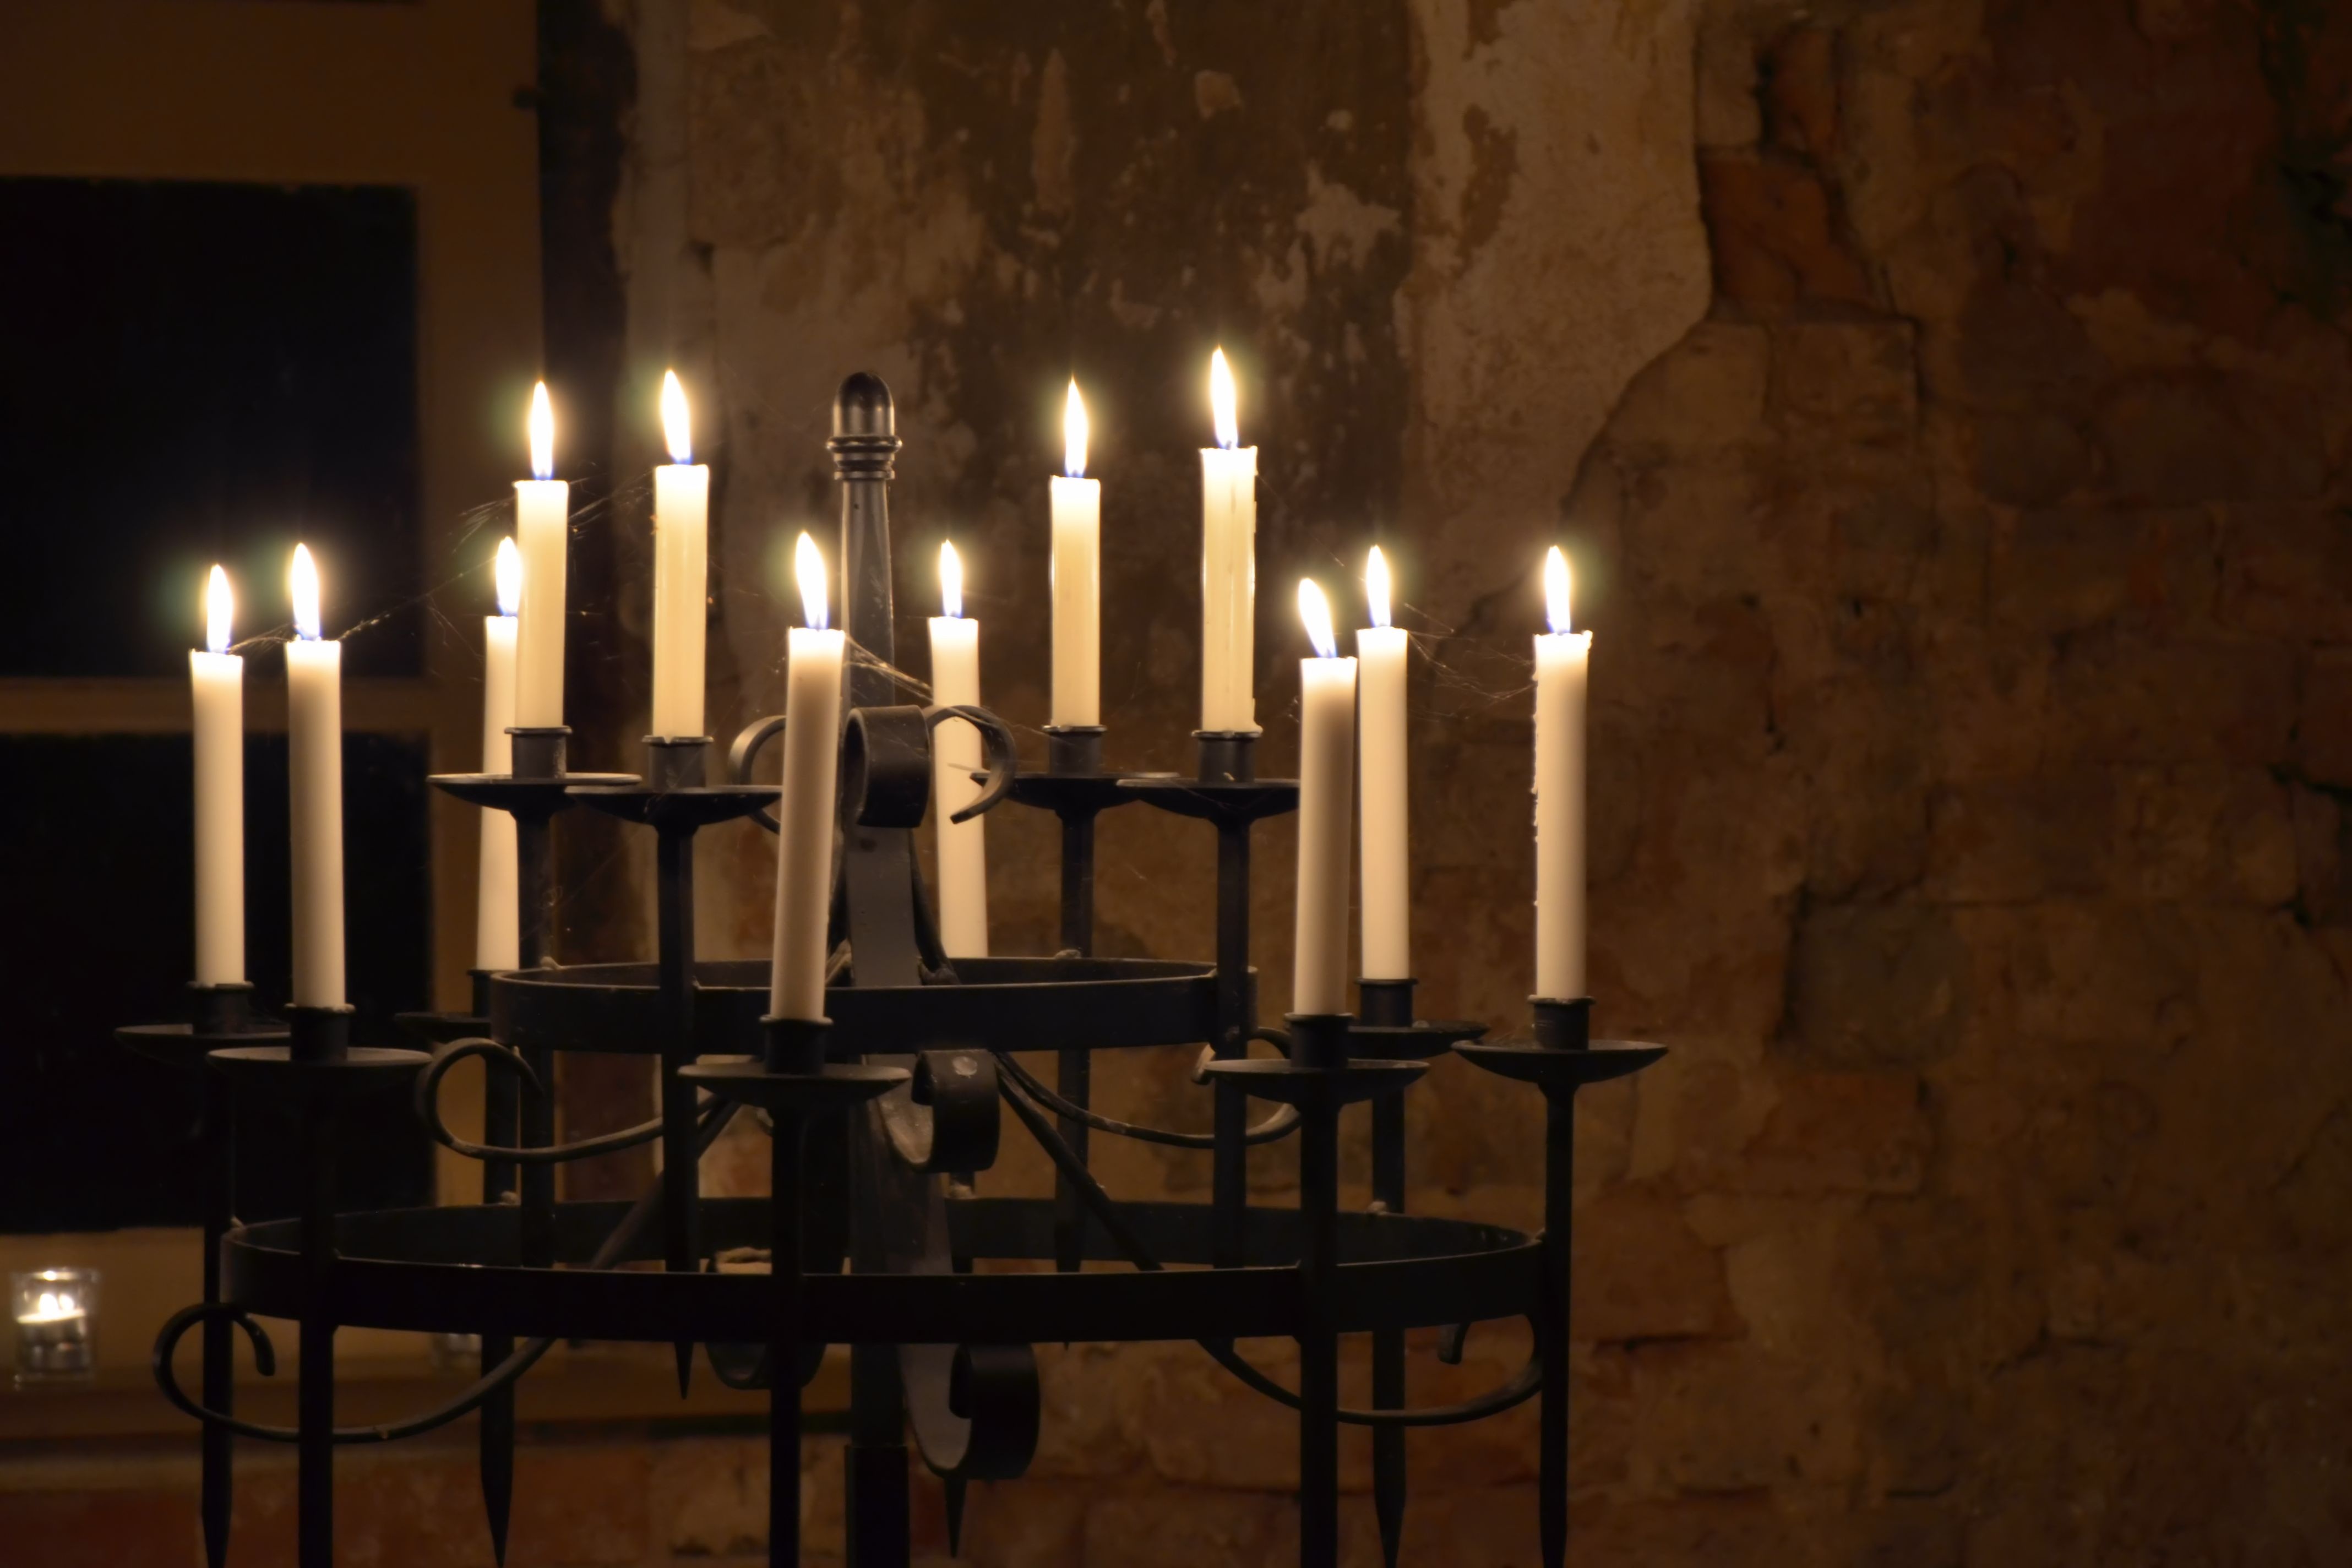
flame, darkness, candle, lighting, decor, candlestick, burn, cool image, light fixture, cool photo, mood, candlelight, candle holder